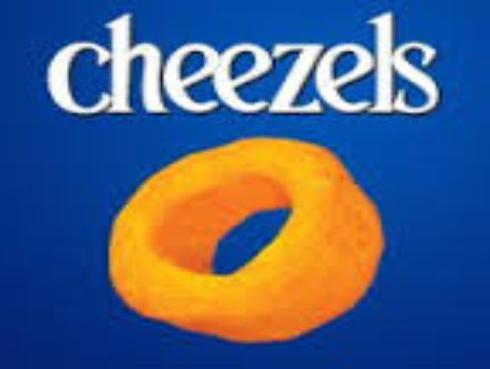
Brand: cheezels
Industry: Food